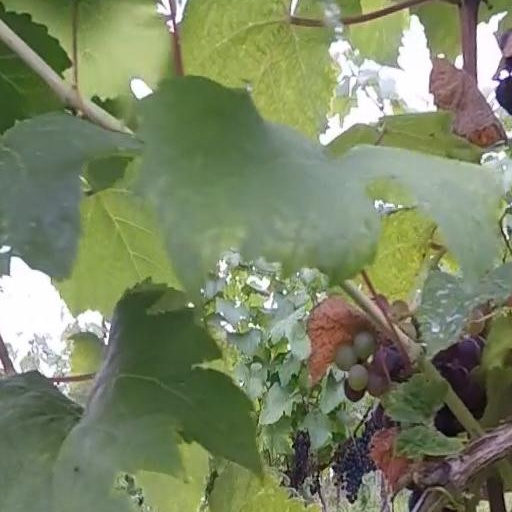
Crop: grape